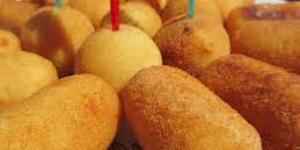
croquetas de langostinos